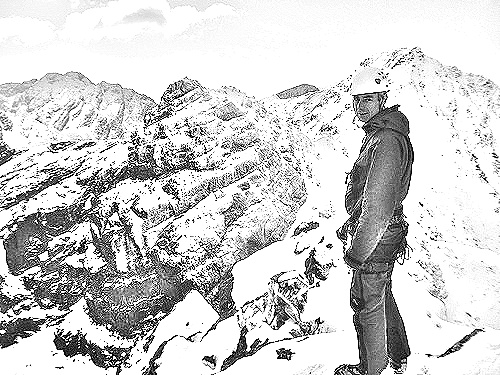
Portrait style: Sketch Portrait